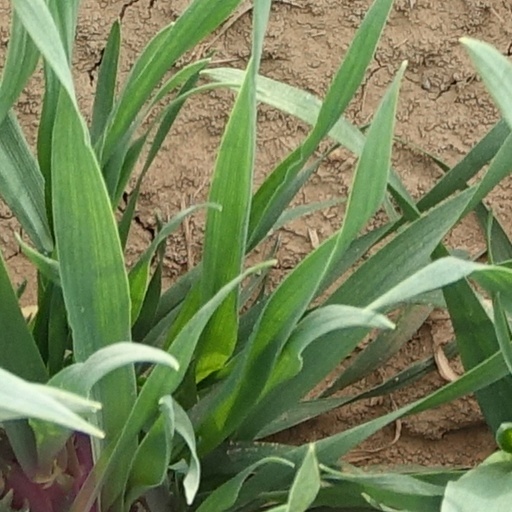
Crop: wheat